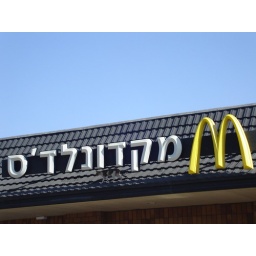
While eating at this KOSHER McDonald's in Israel I caught this cat walking across the roof.